Novarupta

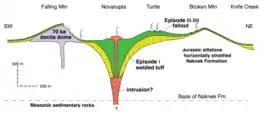
Novarupta geologic cross section

The 1912 eruption that formed Novarupta was the largest to occur during the 20th century. It began on June 6, 1912, and culminated in a series of violent eruptions. Rated a 6 on the volcanic explosivity index, the 60-hour-long eruption expelled of ash, thirty times as much as the 1980 eruption of Mount St. Helens. The erupted magma of rhyolite, dacite, and andesite resulted in more than of air fall tuff and approximately of pyroclastic ash-flow tuff. During the 20th century, only the 1991 eruption of Mount Pinatubo in the Philippines and the 1902 eruption of Santa María in Guatemala were of comparable magnitude; Mount Pinatubo ejected of tephra, and Santa María just slightly less.